Monte Vista (Philadelphia, Pennsylvania)

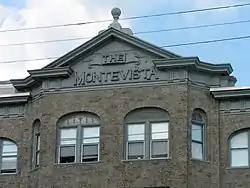
Monte Vista Apartments detail, June 2010

Monte Vista is a historic apartment complex located in the Overbrook neighborhood of Philadelphia, Pennsylvania. The complex consists of four, four-story stone buildings constructed in 1910, 1915, 1916, and 1921.